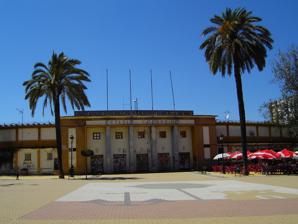
Building: Estadio Colombino
Country: Spain
Year built: 1957
Multi-use stadium in Huelva, Spain Estadio Colombino Main façade in 2007 Full name Estadio Colombino Location Huelva , Spain Coordinates 37°15′32″N 6°56′13″W / 37.258855°N 6.93704°W / 37.258855; -6.93704 Owner Recreativo de Huelva Operator Recreativo de Huelva Capacity 13,000 Construction Opened 1957 Closed 2001 Demolished 2008 Tenants Recreativo de Huelva Estadio Colombino was a multi-use stadium in Huelva , Spain . It was initially used as the stadium for Recreativo de Huelva matches. It was replaced by Estadio Nuevo Colombino in 2001. The capacity of the stadium was 13,000 spectators. The stadium in 2007 References